Timofey Tribuntsev

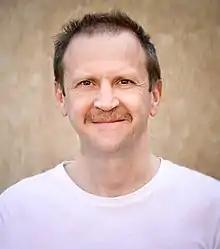
Timofey Tribuntsev

Timofey Vladimirovich Tribuntsev is a Russian actor. Winner of the "Nika Award" 2017.